Phenakite

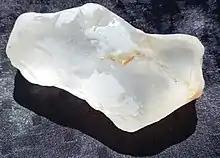
Largest phenakite found in Sri Lanka (616.9 cts)

A large phenakite gemstone has been found in Sri Lanka. Found on November 18, 2021, this gemstone weighs 616.9 carats which makes it the largest of its kind. It is owned by a gem dealer from Beruwala, Sri Lanka, and reported to be worth around (US $ million).